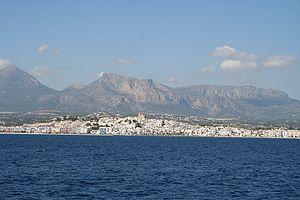
Altea est une commune d'Espagne de la province d'Alicante dans la Communauté valencienne. Elle est située dans la comarque de la Marina Baixa et dans la zone à prédominance linguistique valencienne. Altea est sur la côte de la Mer Méditerranée appelée la Costa Blanca.